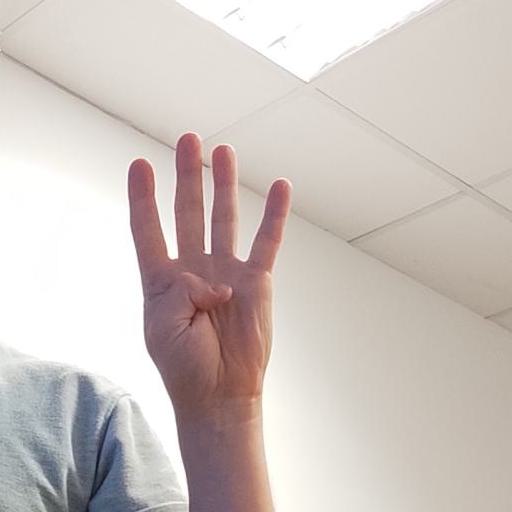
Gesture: four